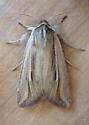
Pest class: wheathead_armyworm_Dargida_diffusa